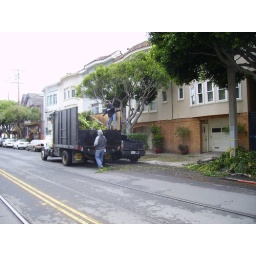
Contractors clear a damaged tree on Church St. near 26th St. a day after the Jan. 4, 2008 storm.